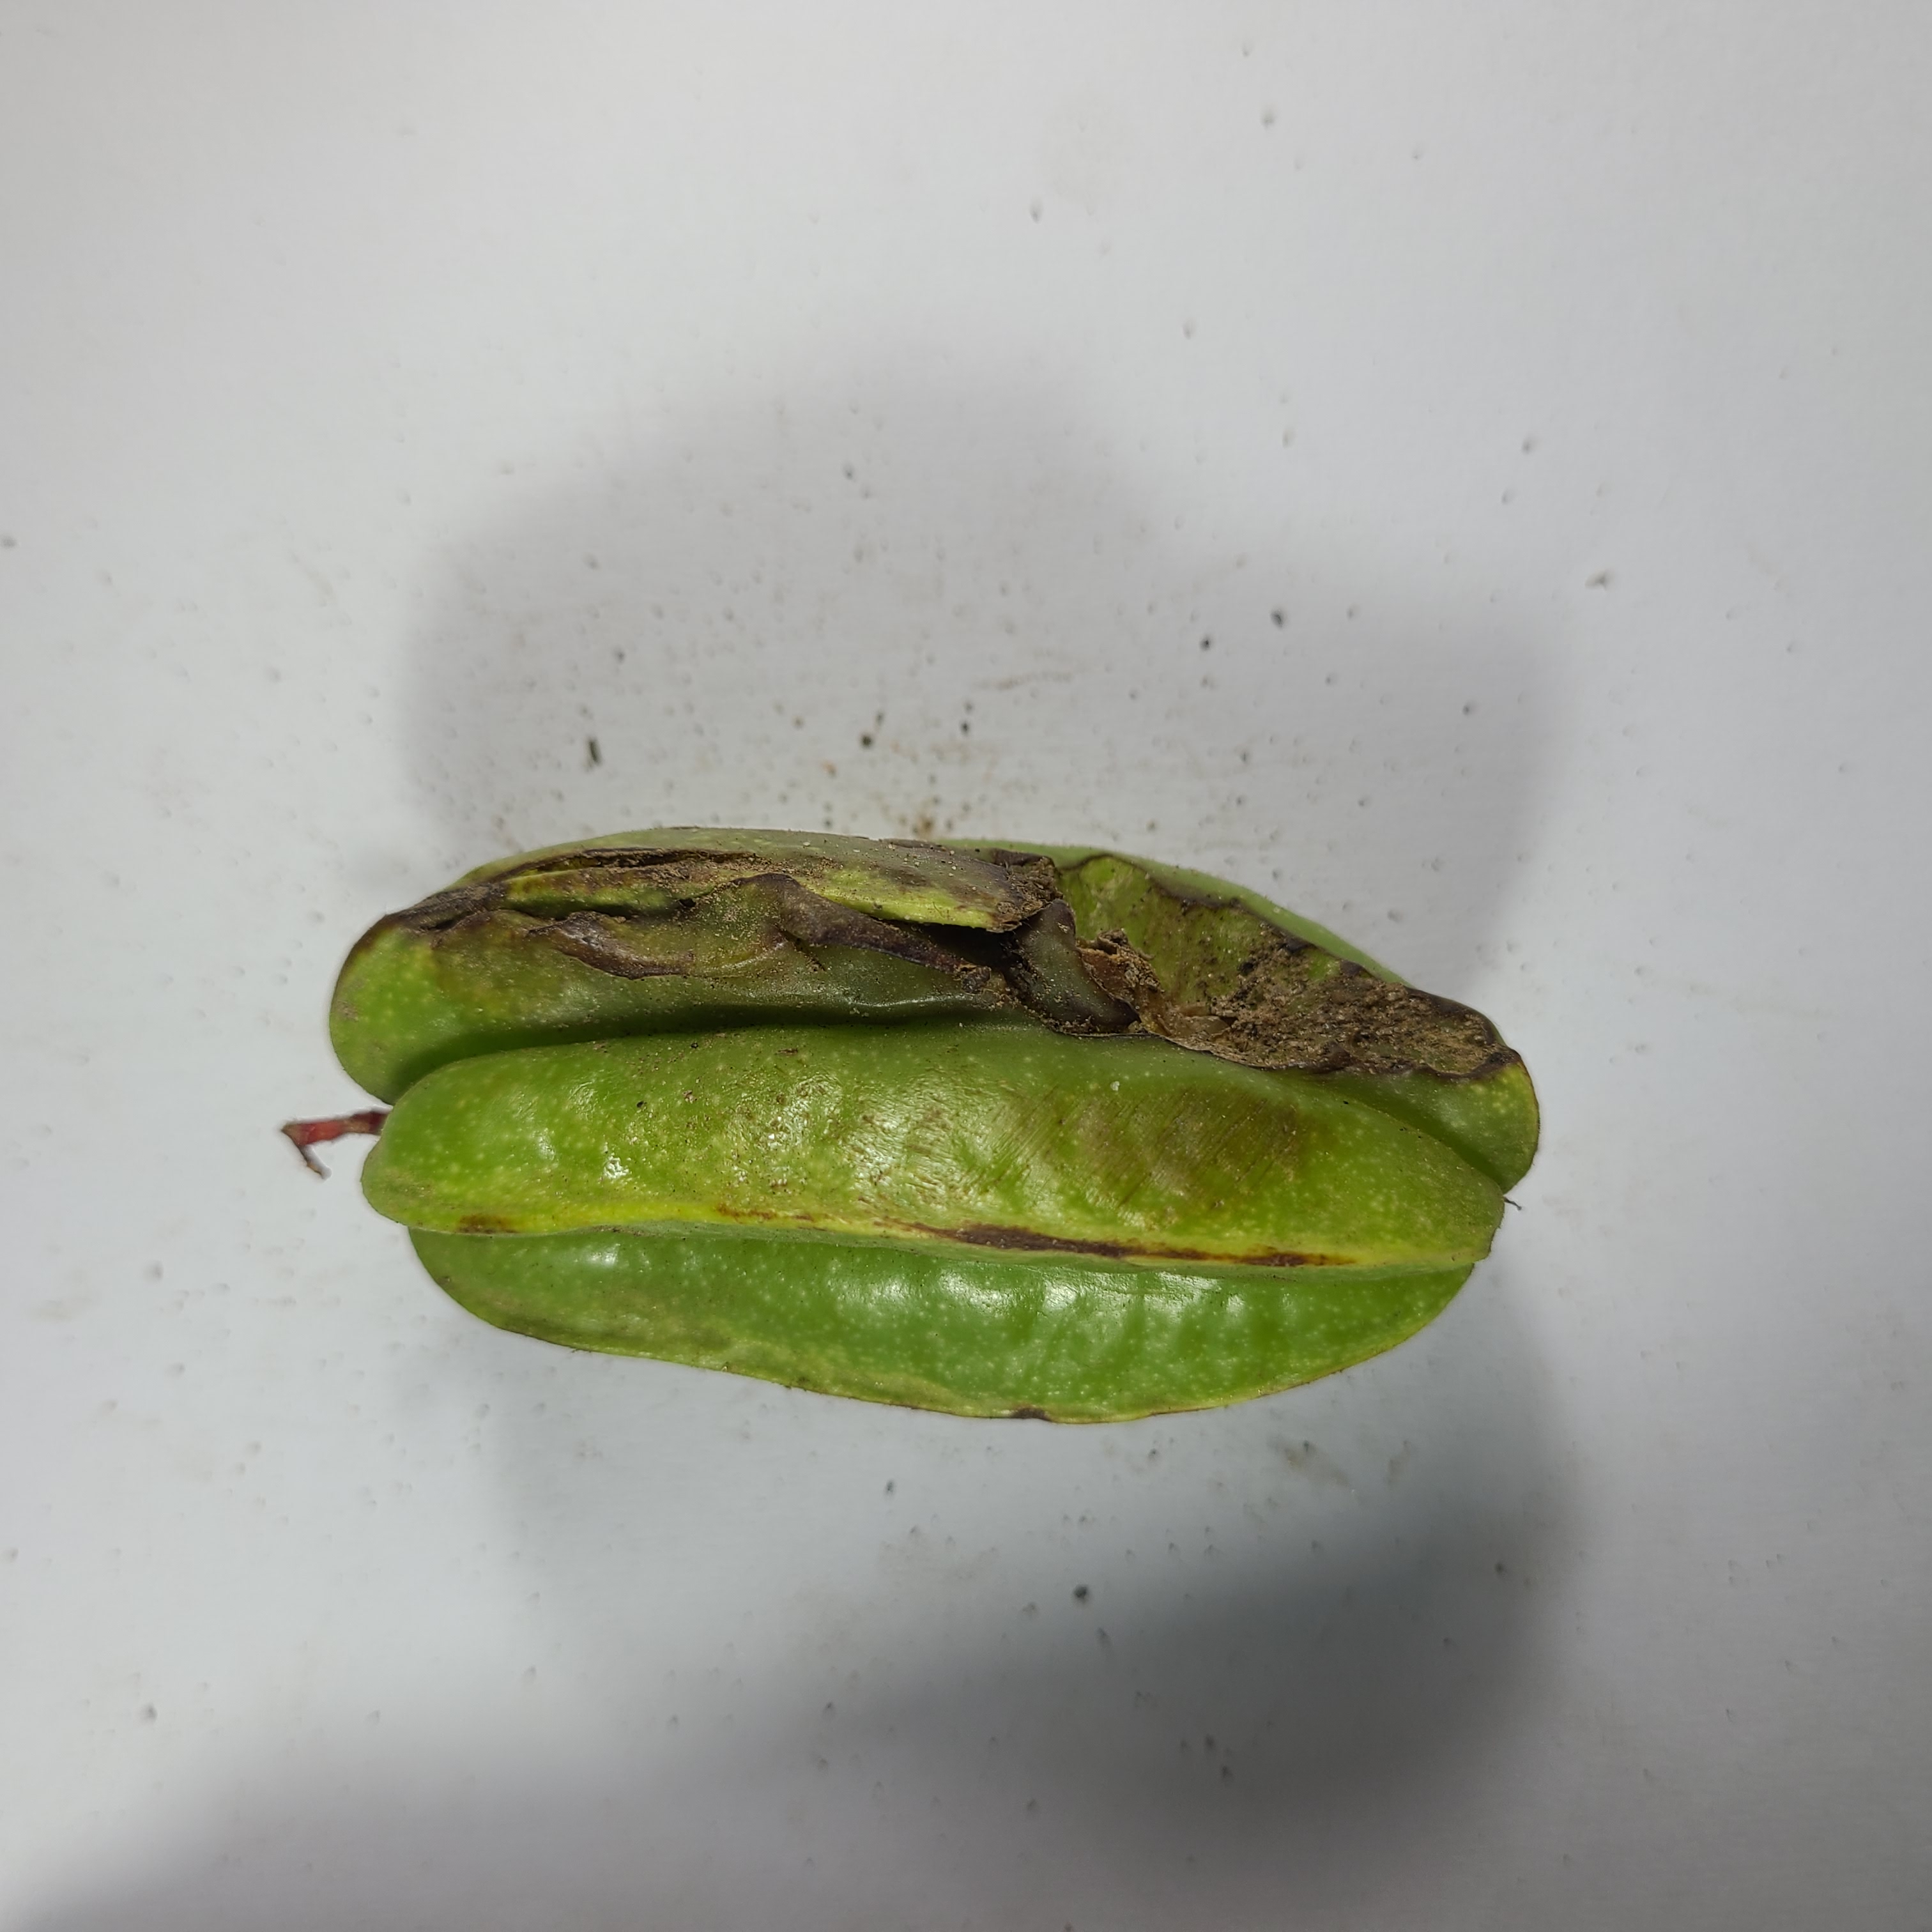
Label: Unhealthy Fruits